Ekman transport

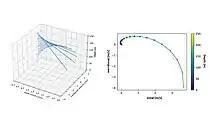
Two figures showing the bottom Ekman spiral. The figure on the left is the 3D Ekman spiral, the figure on the right 2D.

In order to derive the properties of an Ekman spiral a look is taken at a uniform, horizontal geostrophic interior flow in a homogeneous fluid. This flow will be denoted by formula_29, where the two components are constant because of uniformity. Another result of this property is that the horizontal gradients will equal zero. As a result, the continuity equation will yield, formula_30. Note that the concerning interior flow is horizontal, so formula_31 at all depths, even in the boundary layers. In this case, the Navier-Stokes momentum equations, governing geophysical motion can now be reduced to: